STS-83

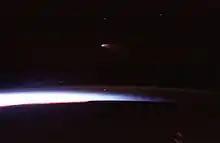
Comet Hale-Bopp as seen from the shuttle

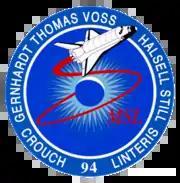
For the reflight, STS-94, only the flight number and the color of the crew patch were changed.

Prior to launch, and continuing through the early part of the mission, flight controllers on the ground were monitoring an anomaly within the electrical power generating Fuel Cell #2 (of three), making it appear that oxygen and hydrogen might be starting to uncontrollably mix, which could lead to detonation (a similar scenario that caused the explosion on Apollo 13). Despite troubleshooting, the anomaly persisted and appeared to worsen. Mission Flight Rules required that the fuel cell be shut down once a certain voltage threshold had been crossed, and with only two of three fuel cells working, that invoked another Flight Rule which required the mission be terminated early (loss of a second fuel cell would require severe and dangerous powerdowns, though the shuttle operates normally on two). Payload Specialist Dr. Linteris described the mission as "an exercise in crisis management. The main bus alarm was going off continually."